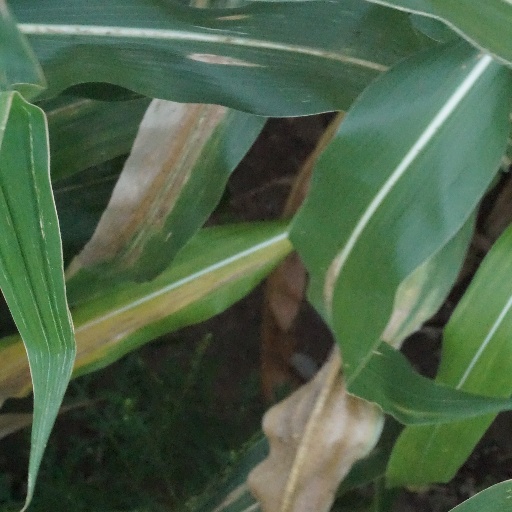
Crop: maize; corn